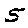
Label: 5